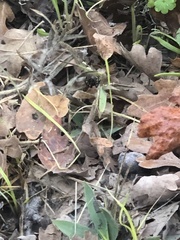
Species: Lactrodectus_hesperus